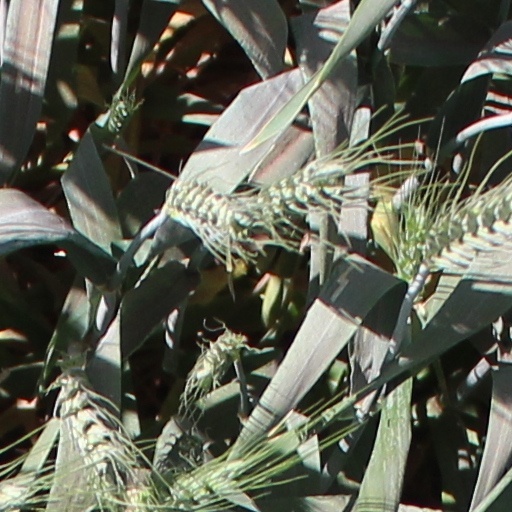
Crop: wheat